Qutbuddin Bakhtiar Kaki

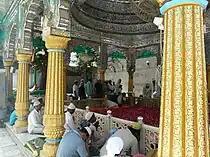
Qutb al-Din Bakhtiyar Kaki's "dargah"

He was a great believer in helping the needy without heeding the result. When an eminent disciple, Farid al-Din Ganjshakar, asked him about the legality of amulets ("ta'wiz") which were controversial as they could lead to theological problems of semi-idolatory in Islam, he replied that the fulfilment of desires belonged to no one; the amulets contained God's name and His words and could be given to the people.